History of the United States Army

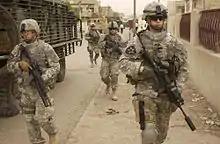
Soldiers from the 3rd Stryker Brigade Combat Team, 2nd Infantry Division patrolling Dora in Iraq during 2007

During the Cold War, American troops and their allies fought Communist forces in Korea and Vietnam (see Domino Theory). The Korean War began in 1950, when the Soviets walked out of a U.N. Security Council meeting, removing their possible veto. Under a United Nations umbrella, hundreds of thousands of U.S. troops fought to prevent the takeover of South Korea by North Korea, and later, to invade the northern nation. After repeated advances and retreats by both sides, and the PRC People's Volunteer Army entry into the war, the ended the war and returned the peninsula to the status quo in 1953.